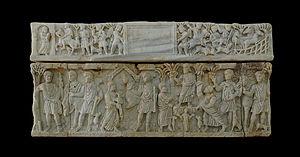
Sarcophage chrétien trouvé à Sayada (Tunisie) et exposé au musée de Lamta. This &#32
Sayada est une ville côtière de l’est de la Tunisie située à une quinzaine de kilomètres au sud de Monastir.